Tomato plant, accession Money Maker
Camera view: vertical (180 deg); turntable rotation: 120 degrees
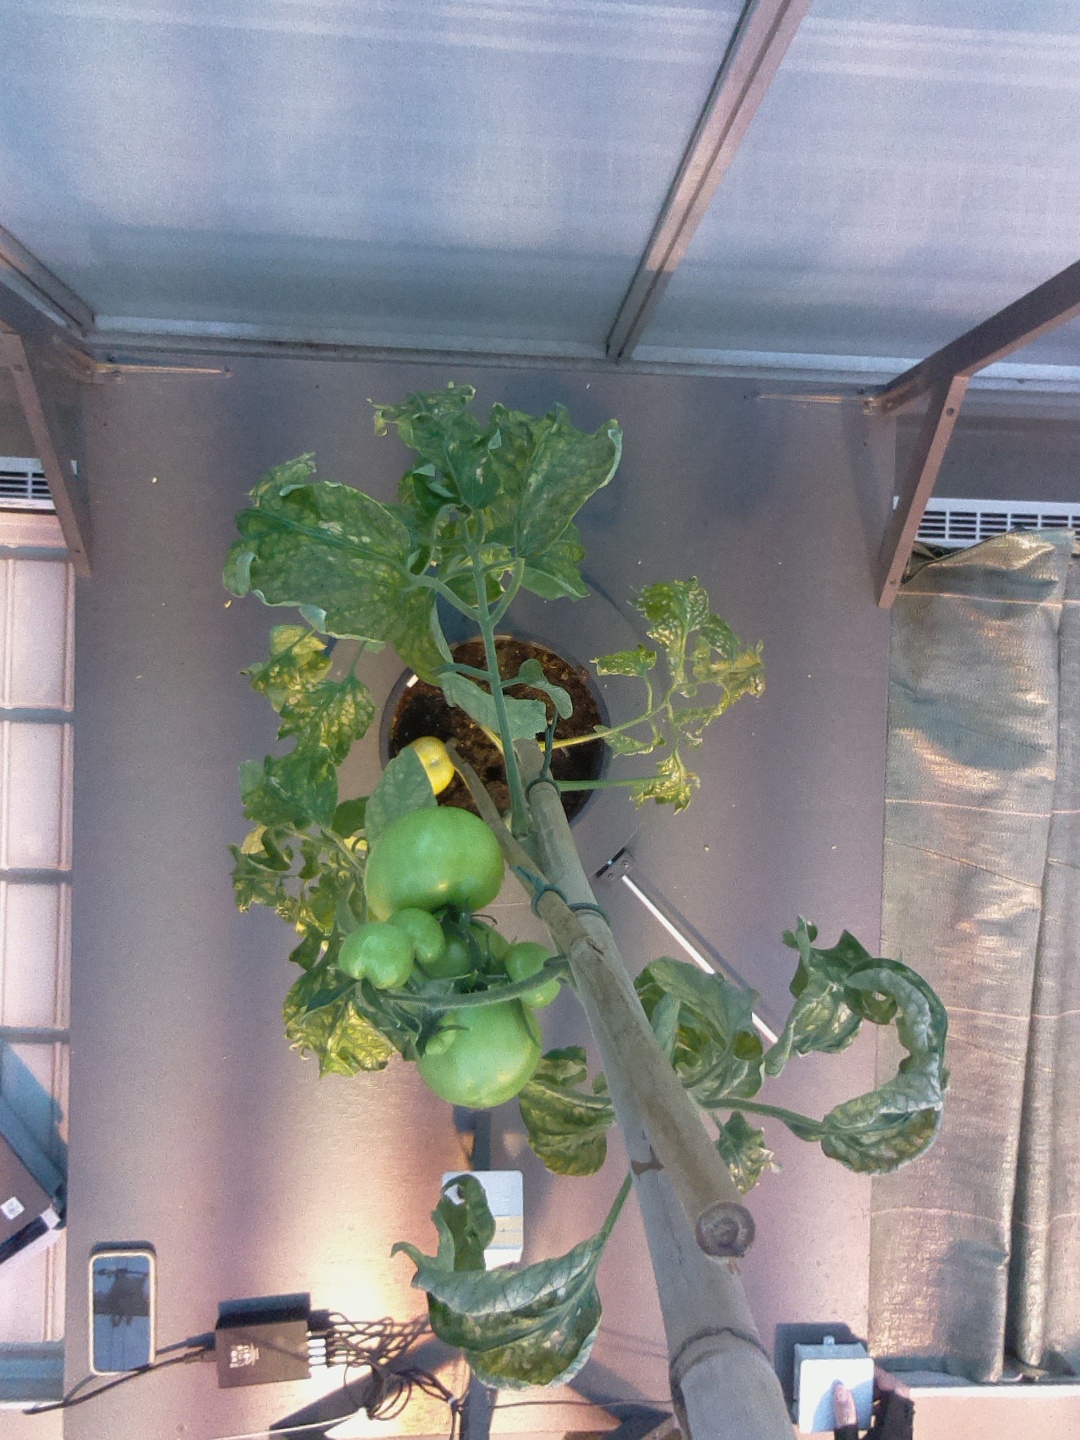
BBCH growth stage 78: 80% -90% of final fruit size